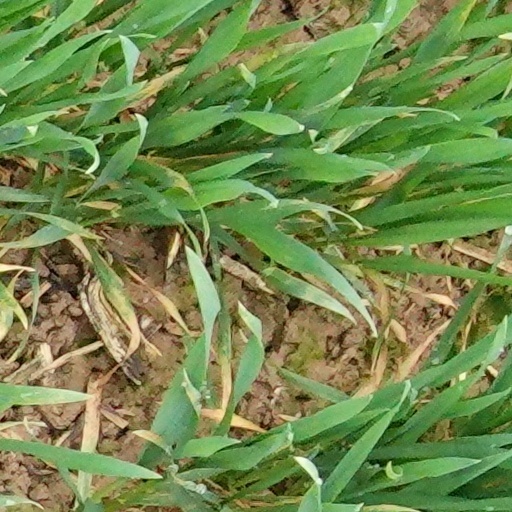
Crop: wheat